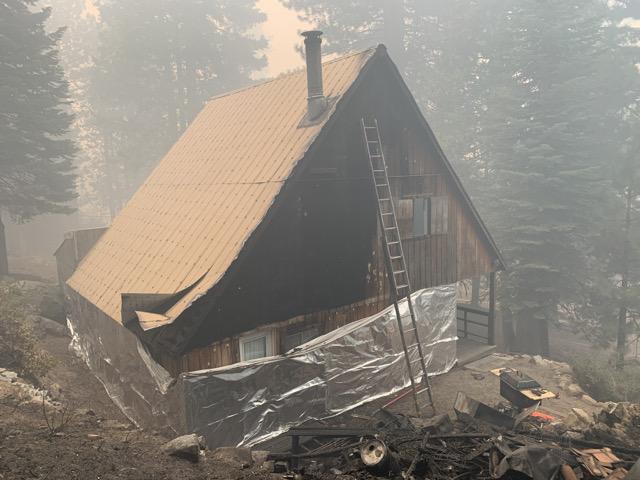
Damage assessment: minor